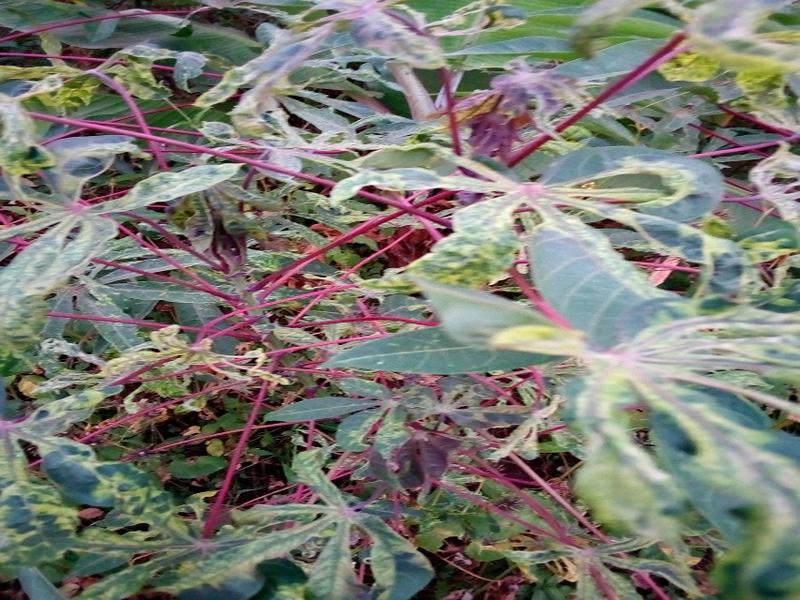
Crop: cassava
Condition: mosaic_disease